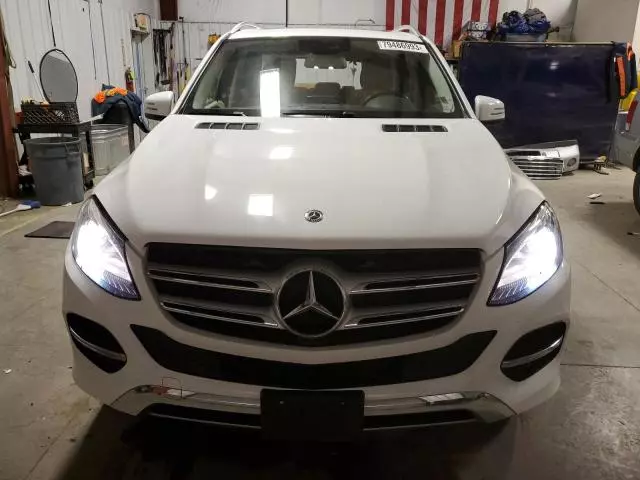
Aucun dommage détecté.
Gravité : aucun